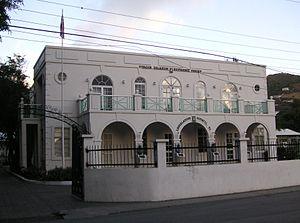
L’histoire des îles Vierges britanniques est souvent découpée en cinq périodes :